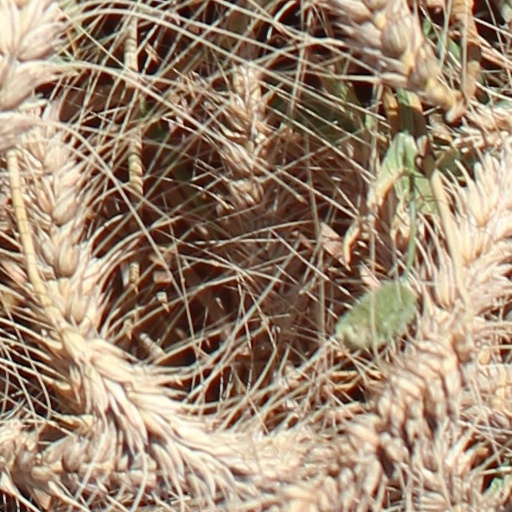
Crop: wheat